São Paulo Revolt of 1924

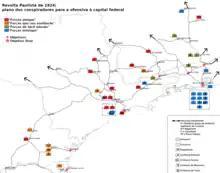
The units on which the conspirators hoped to count

Despite the improvisations in its execution, the 1924 uprising was planned in detail and at length. The conspirators took stock of the support across different units and classified them on maps as "friendly", "helpful", "easy to defect" and "enemy" forces. Under strict deployment schedules, these forces would concentrate at strategic points, controlling or destroying rail, telegraph, and telephone connections. The war would be violent and decisive; according to the plan, "cunning and mobility will be the preferred weapons". As long as the forces were outnumbered, they would avoid direct combat.